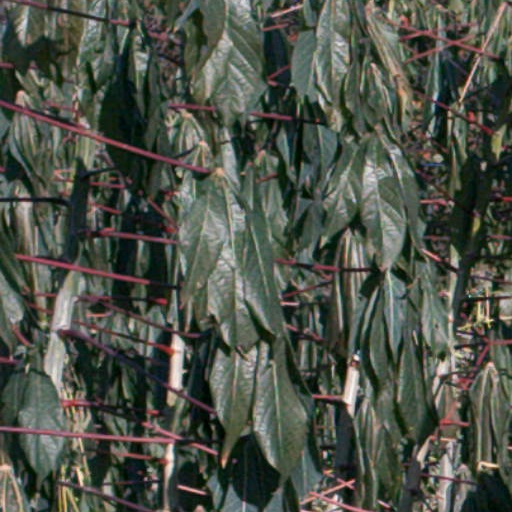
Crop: cassava